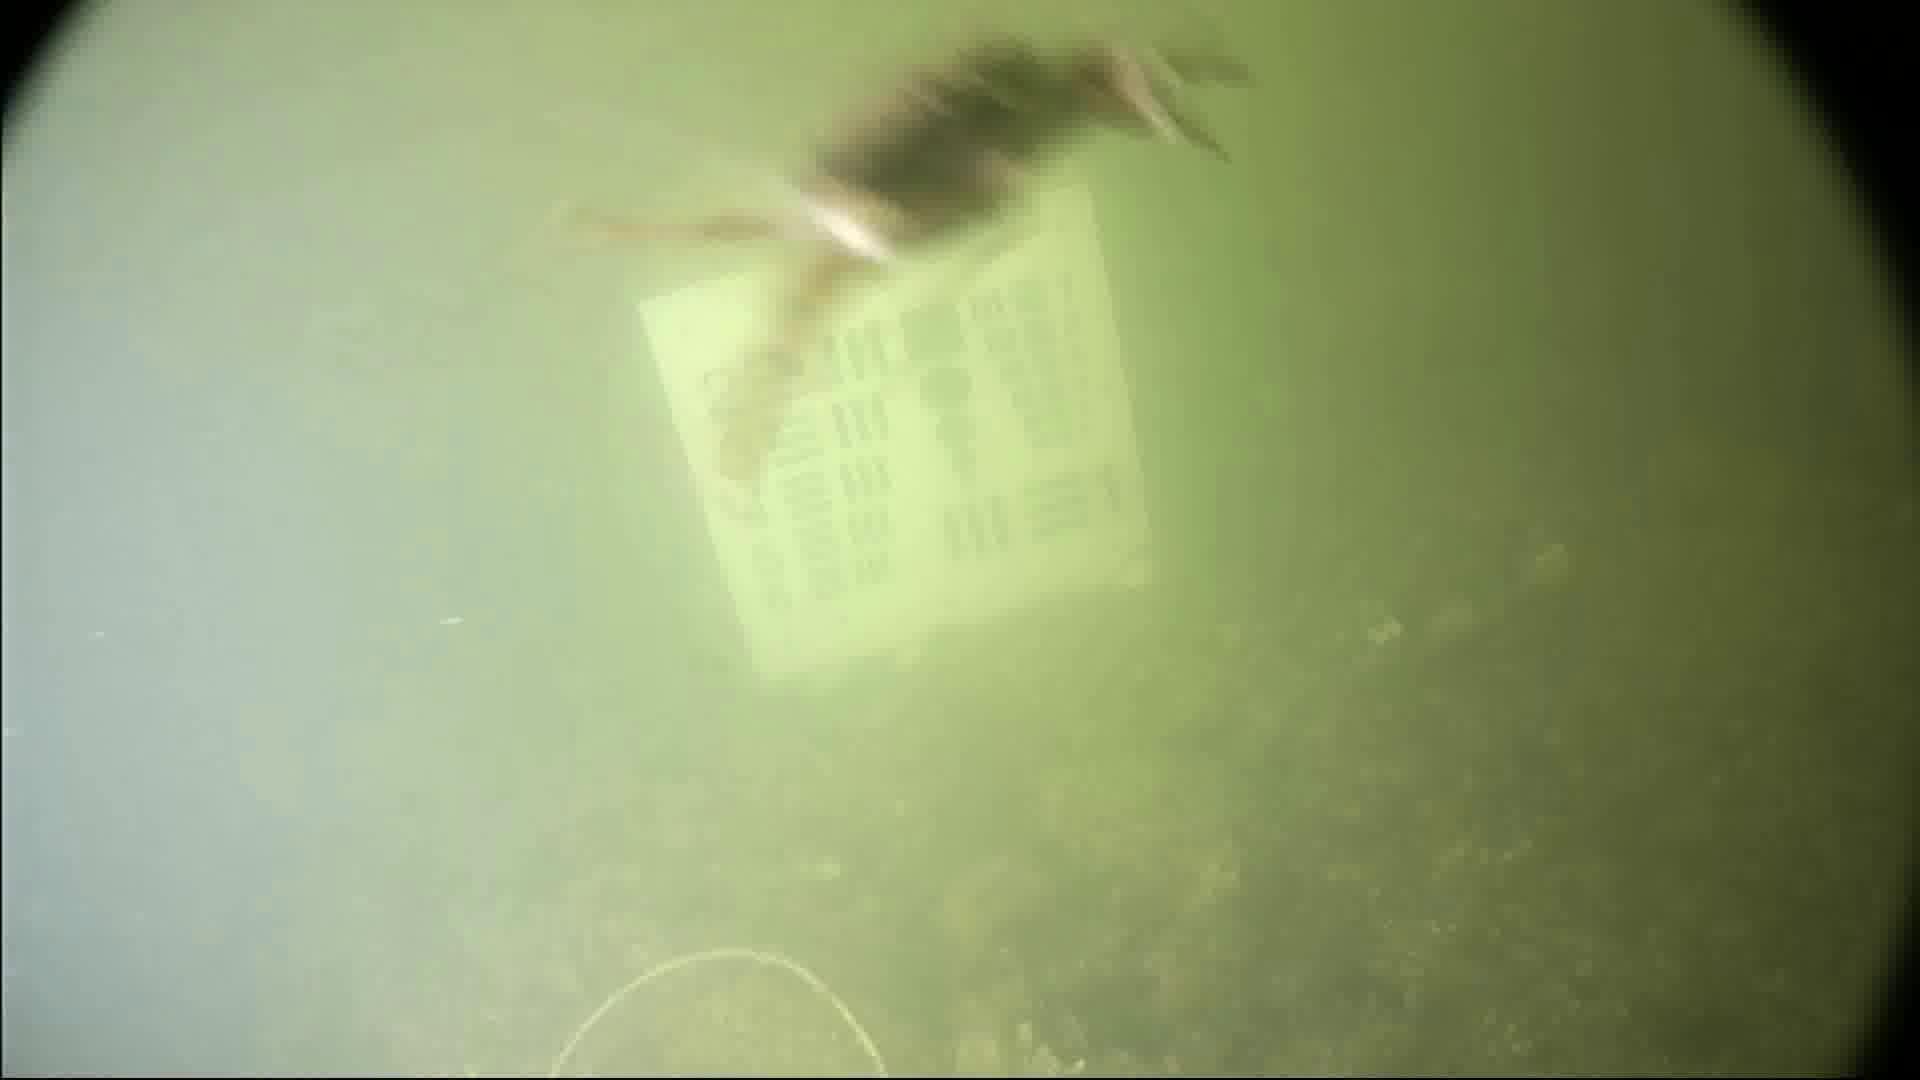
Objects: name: crab